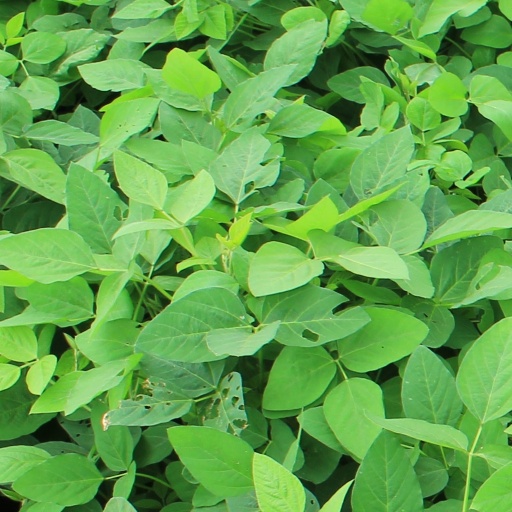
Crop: soybean